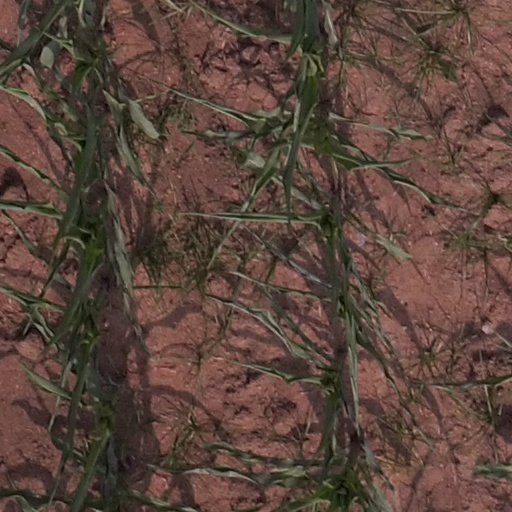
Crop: maize; corn